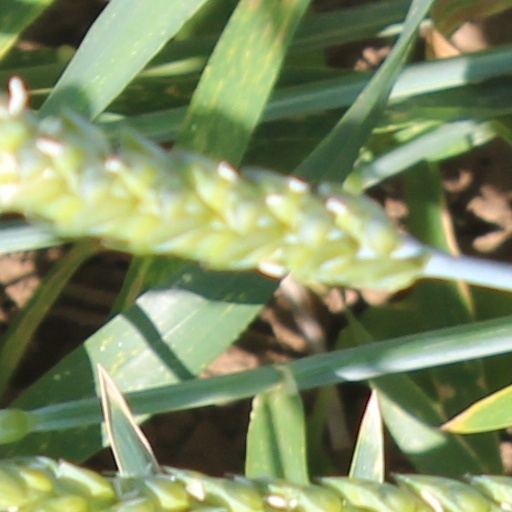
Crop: wheat